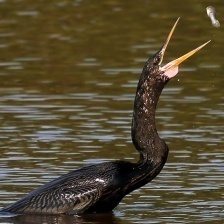
Species: ANHINGA
Scientific name: ANHINGA ANHINGA